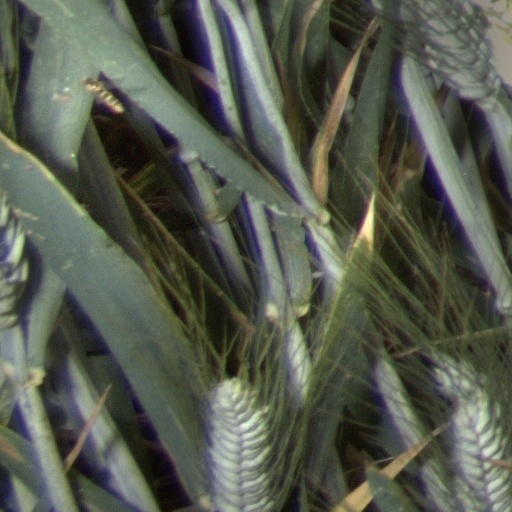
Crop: wheat